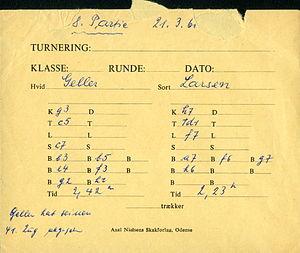
Ce lexique du jeu d'échecs énumère par ordre alphabétique les termes les plus couramment utilisés au jeu d'échecs. Dans certains cas, il existe des pages propres à ces termes.